Thousand Arms

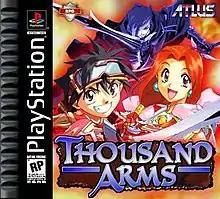

is a cross-genre video game developed by TOSE and published by Atlus for the PlayStation in 1998. The game mixes elements of Japanese role-playing video games and dating sim video games.